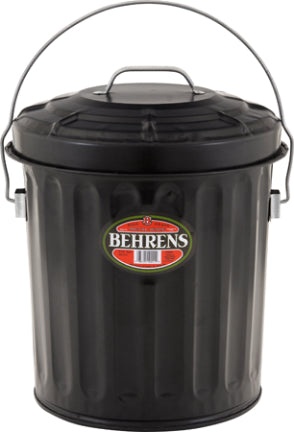
7.5GAL BLK ASH CAN COVER
Designed to complement the black coal hod and shovel. Durable, has the strength of steel. Deep swedging adds strength. Sturdy bail handle. Offset bottom keeps can off ground. Weather resistant, won’t rust. For dry storage only. Use for ashes, trash, storing pet food, bird seed, or grass seed. Black finish. Size 7.5 gallons.
Brand: Behrens
Category: Home & Garden > Household Appliance Accessories > Vacuum Accessories > Ash Separators